William Fitzwilliam, 4th Earl Fitzwilliam

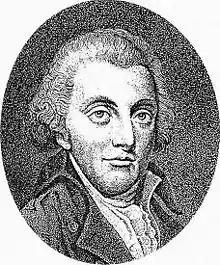
Henry Addington. Fitzwilliam opposed the peace treaty with France negotiated by Addington's government.

In February 1801 Pitt resigned as prime minister, having failed to convince the King of the necessity of Catholic Emancipation and repeal of the Test Acts. Henry Addington was appointed Premier. Fitzwilliam was eager to cooperate with the Pittites on Emancipation and foreign policy. He did not value Addington: "the idea of an Addington administration is the joke of every party" he wrote to Lady Fitzwilliam on 23 March. Fitzwilliam opposed Addington's negotiated peace with France. Thomas Grenville wrote to Lord Grenville on 22 October to say that Fitzwilliam was "determined to oppose the peace even if he should be single". On 12 October Fox spoke at the Whig Club to rejoice at the peace. Fitzwilliam wrote to Laurence on 16 October that "English humiliation has reached its acme...[the peace was] a great trial of patience, what passed at the Whig Club is no less so: I cannot bear to think of either. I stand up a little for English dignity and I look for English feeling: I find none of the first in the one, nor the latter in the other". On 3 November Fitzwilliam delivered his speech against the peace, describing it as "a hollow and precarious truce...for the two islands of Trinidad and Ceylon, this country had been nine years engaged in war, and had wasted some hundred millions of money, and the lives of thousands of her subjects". He also claimed that the peace might lead to "the letting loose of corresponding societies, and giving an opportunity of dispersing the pernicious principles of the French Republic to the seditious and disaffected". Fitzwilliam was one of sixteen opposition peers to vote against the definitive treaty of peace when it was put before Parliament in May 1802. He also opposed the government's policy on the civil list as it was not in accordance with Burke's Civil List and Secret Service Money Act 1782. He also opposed the government's Militia Act 1802 (which augmented the militia) due to his Whiggish opposition to standing armies and also because the militia was unequal socially and "a levy on the poor". He also opposed the Combination Acts in principle, though had reservations about combinations which had a tendency to limit the freedom of trade.